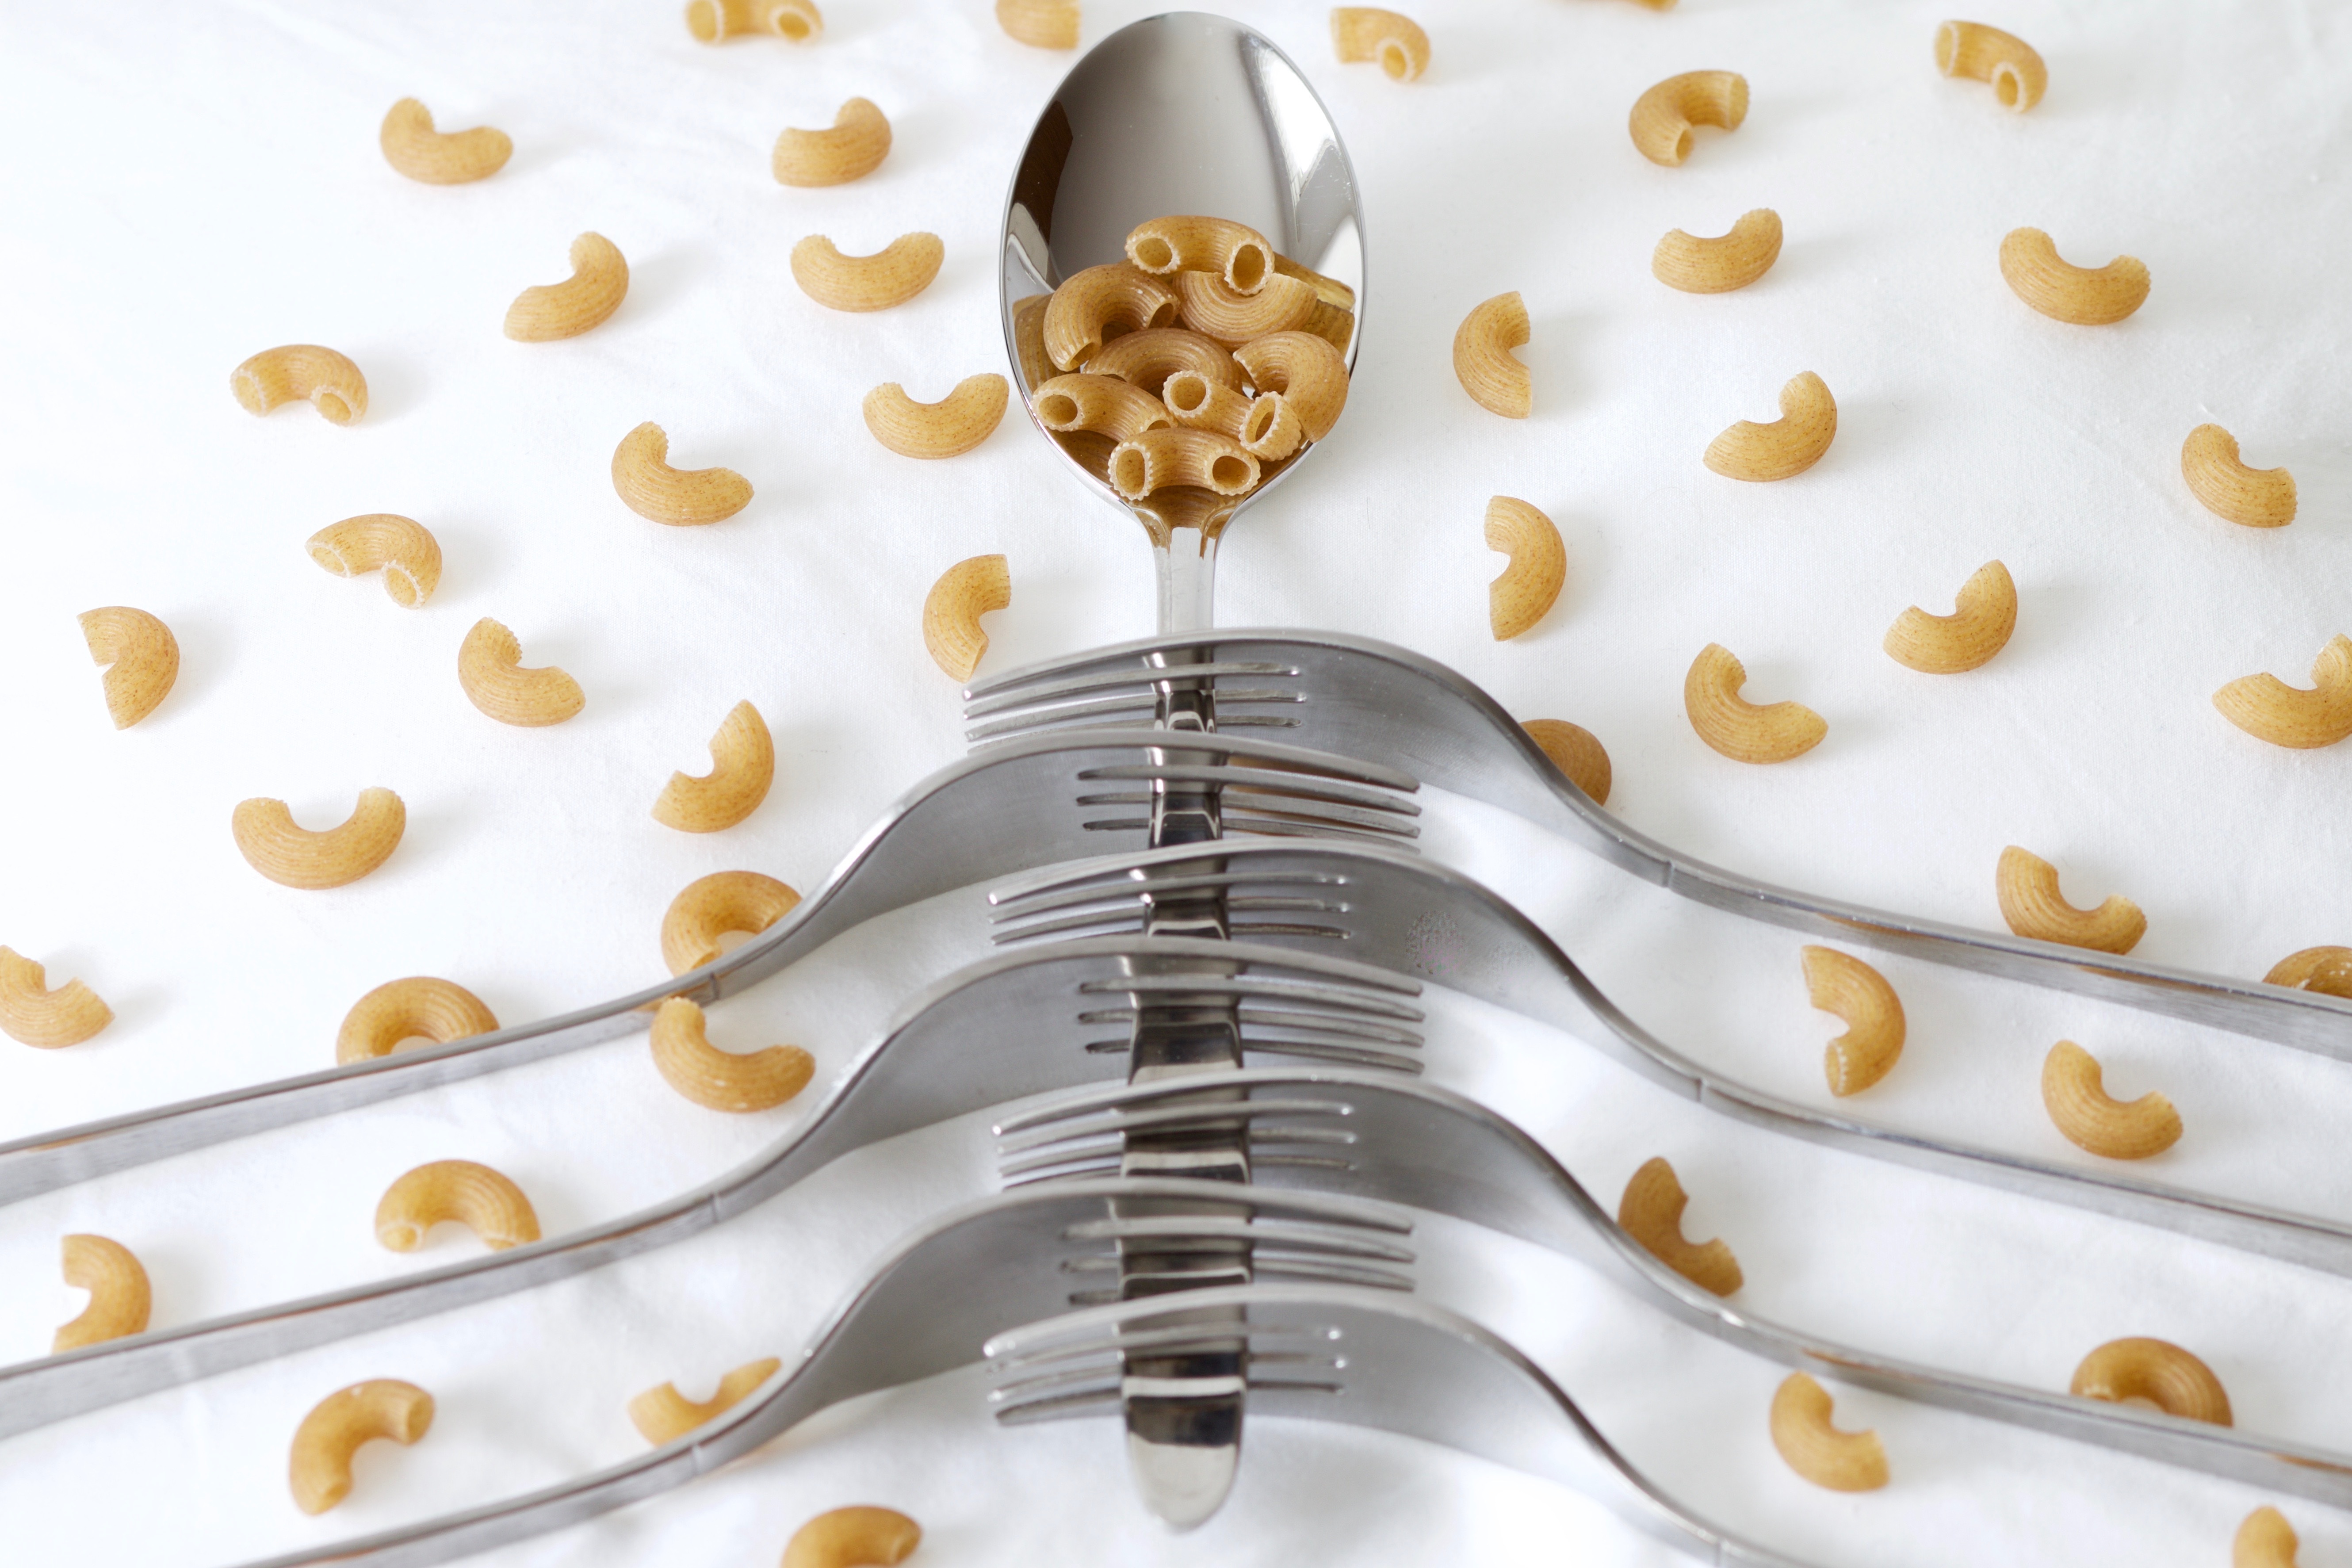
fork, cutlery, meal, food, produce, breakfast, dessert, lighting, pasta, spoon, h rnli